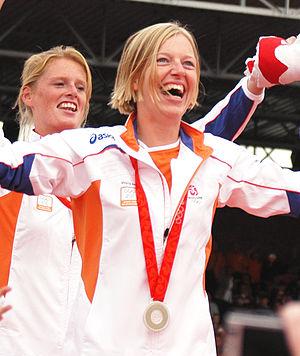
Ester Workel est une rameuse néerlandaise née le 18 mars 1975 à Haaksbergen.